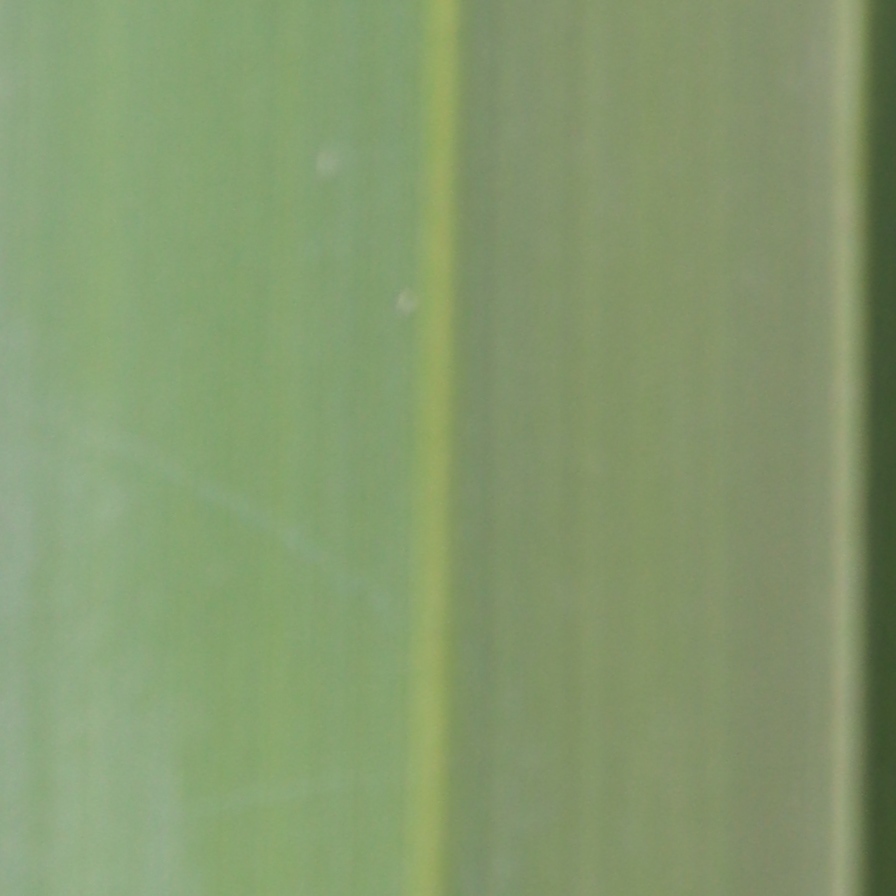
Label: Healthy